37th Training Wing

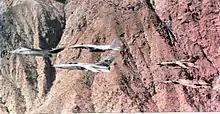
37th Tactical Fighter Wing (Provisional) F-117A Nighthawk leading a formation of Royal Saudi Air Force aircraft over the desert during Operation Desert Storm.

During the first three weeks of the air offensive, F-117As obliterated many hardened targets with unprecedented precision. The 37th TFW flew 1271 combat sorties and maintained an 85.5 percent mission-capable rate. The 43 F-117As of the 37th TFW dropped more than 2000 tons of precision ordnance and attacked some 40 percent of the high-value targets that were struck by the Coalition forces. Not one F-117A was hit, shot down, or lost to mechanical failure.